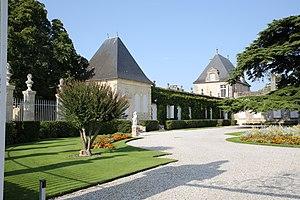
Le château Beychevelle, est un domaine viticole de 250 ha dont 90 ha de vignes, situé à Saint-Julien-Beychevelle en Gironde. Localisé dans l'AOC saint-julien, il est classé quatrième grand cru au classement de 1855.